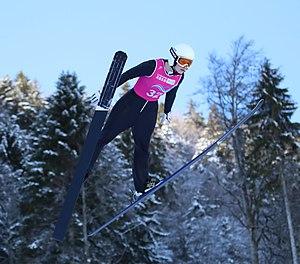
Joséphine Pagnier, née le 4 juin 2002 à Pontarlier, est une sauteuse à ski française.